Czerniaków

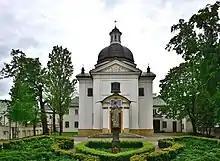
The St. Anthony of Padua Church built in 1693.

Within the area of current Czerniaków, near Idzikowskiego Street, was discovered a small flint axe dating to around 500 BCE.